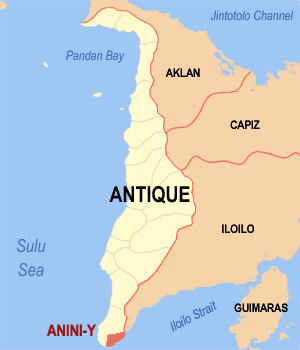
Anini-y est une municipalité de la province d'Antique, aux Philippines.